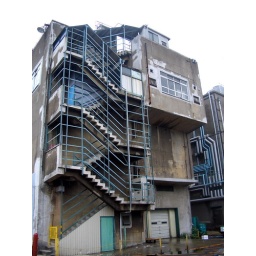
building near fish market